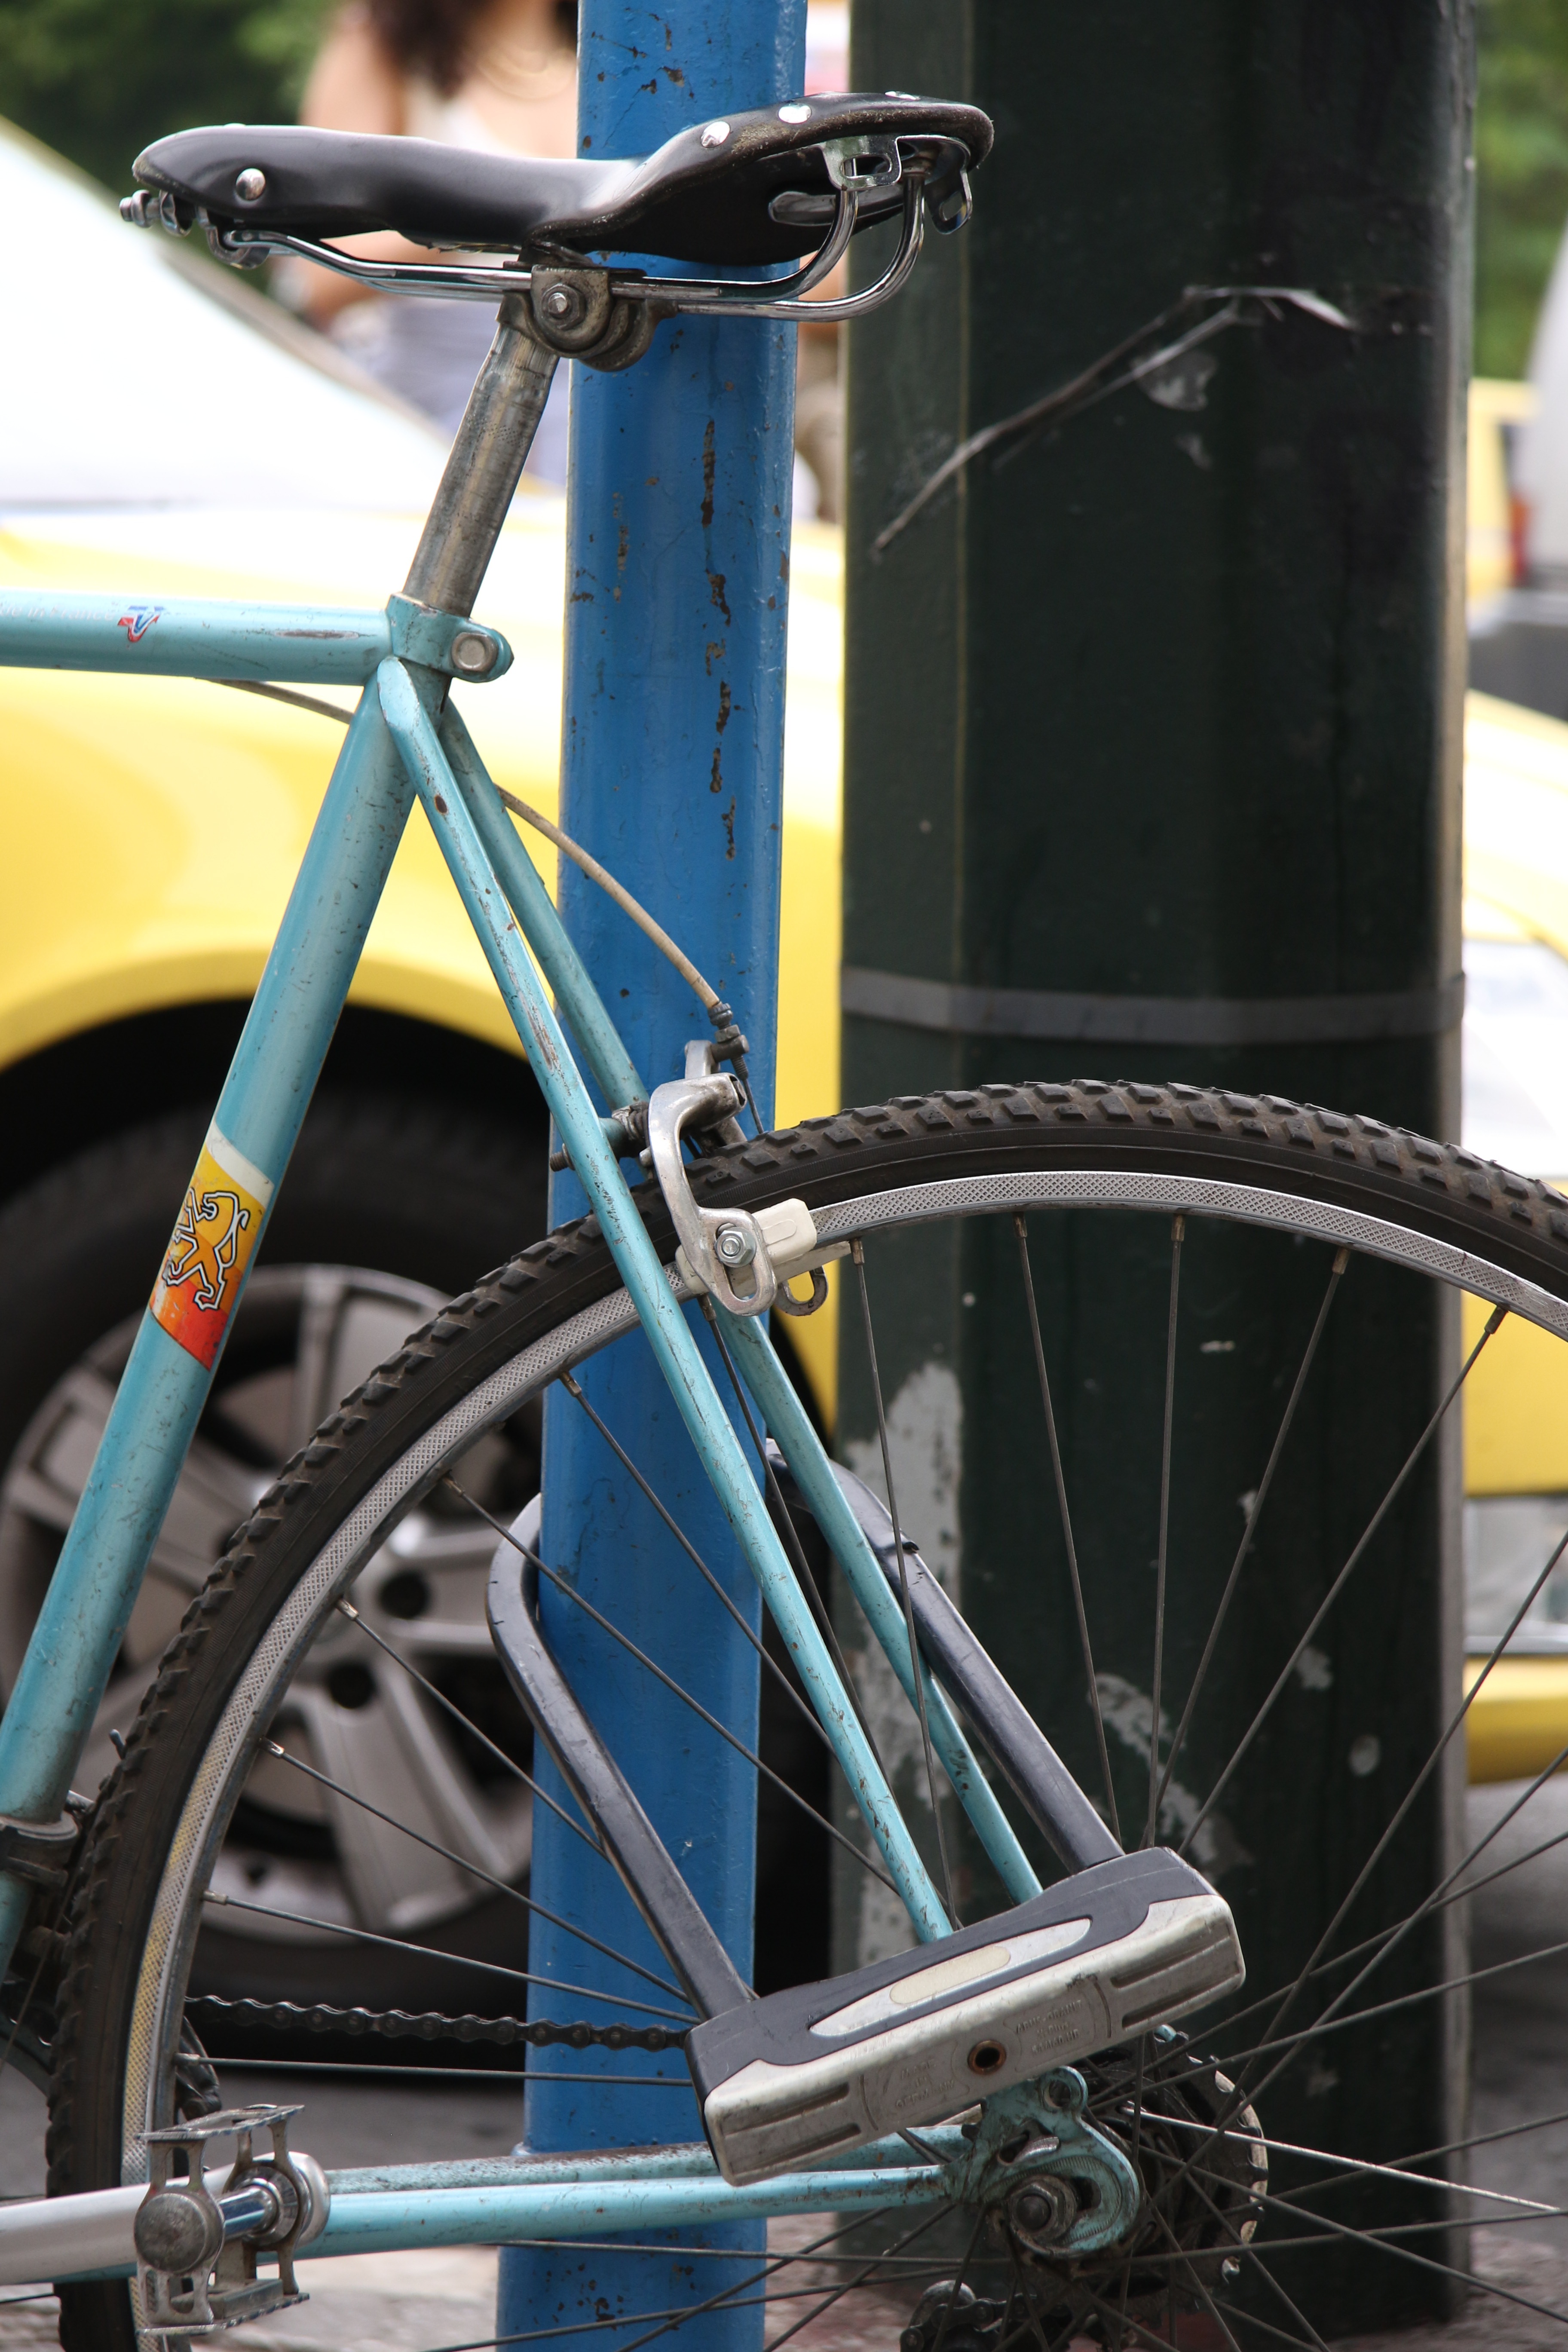
wheel, bicycle, vehicle, sports equipment, mountain bike, freeride, bicycle frame, land vehicle, bmx bike, road bicycle